Saint-Pol-de-Léon Cathedral

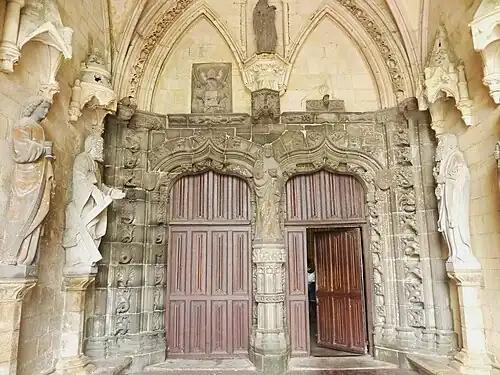
The south porch with a statue of Christ giving a blessing in the trumeau

Beyond its great architectural significance, the cathedral shelters a multitude of unusual artistic curiosities.